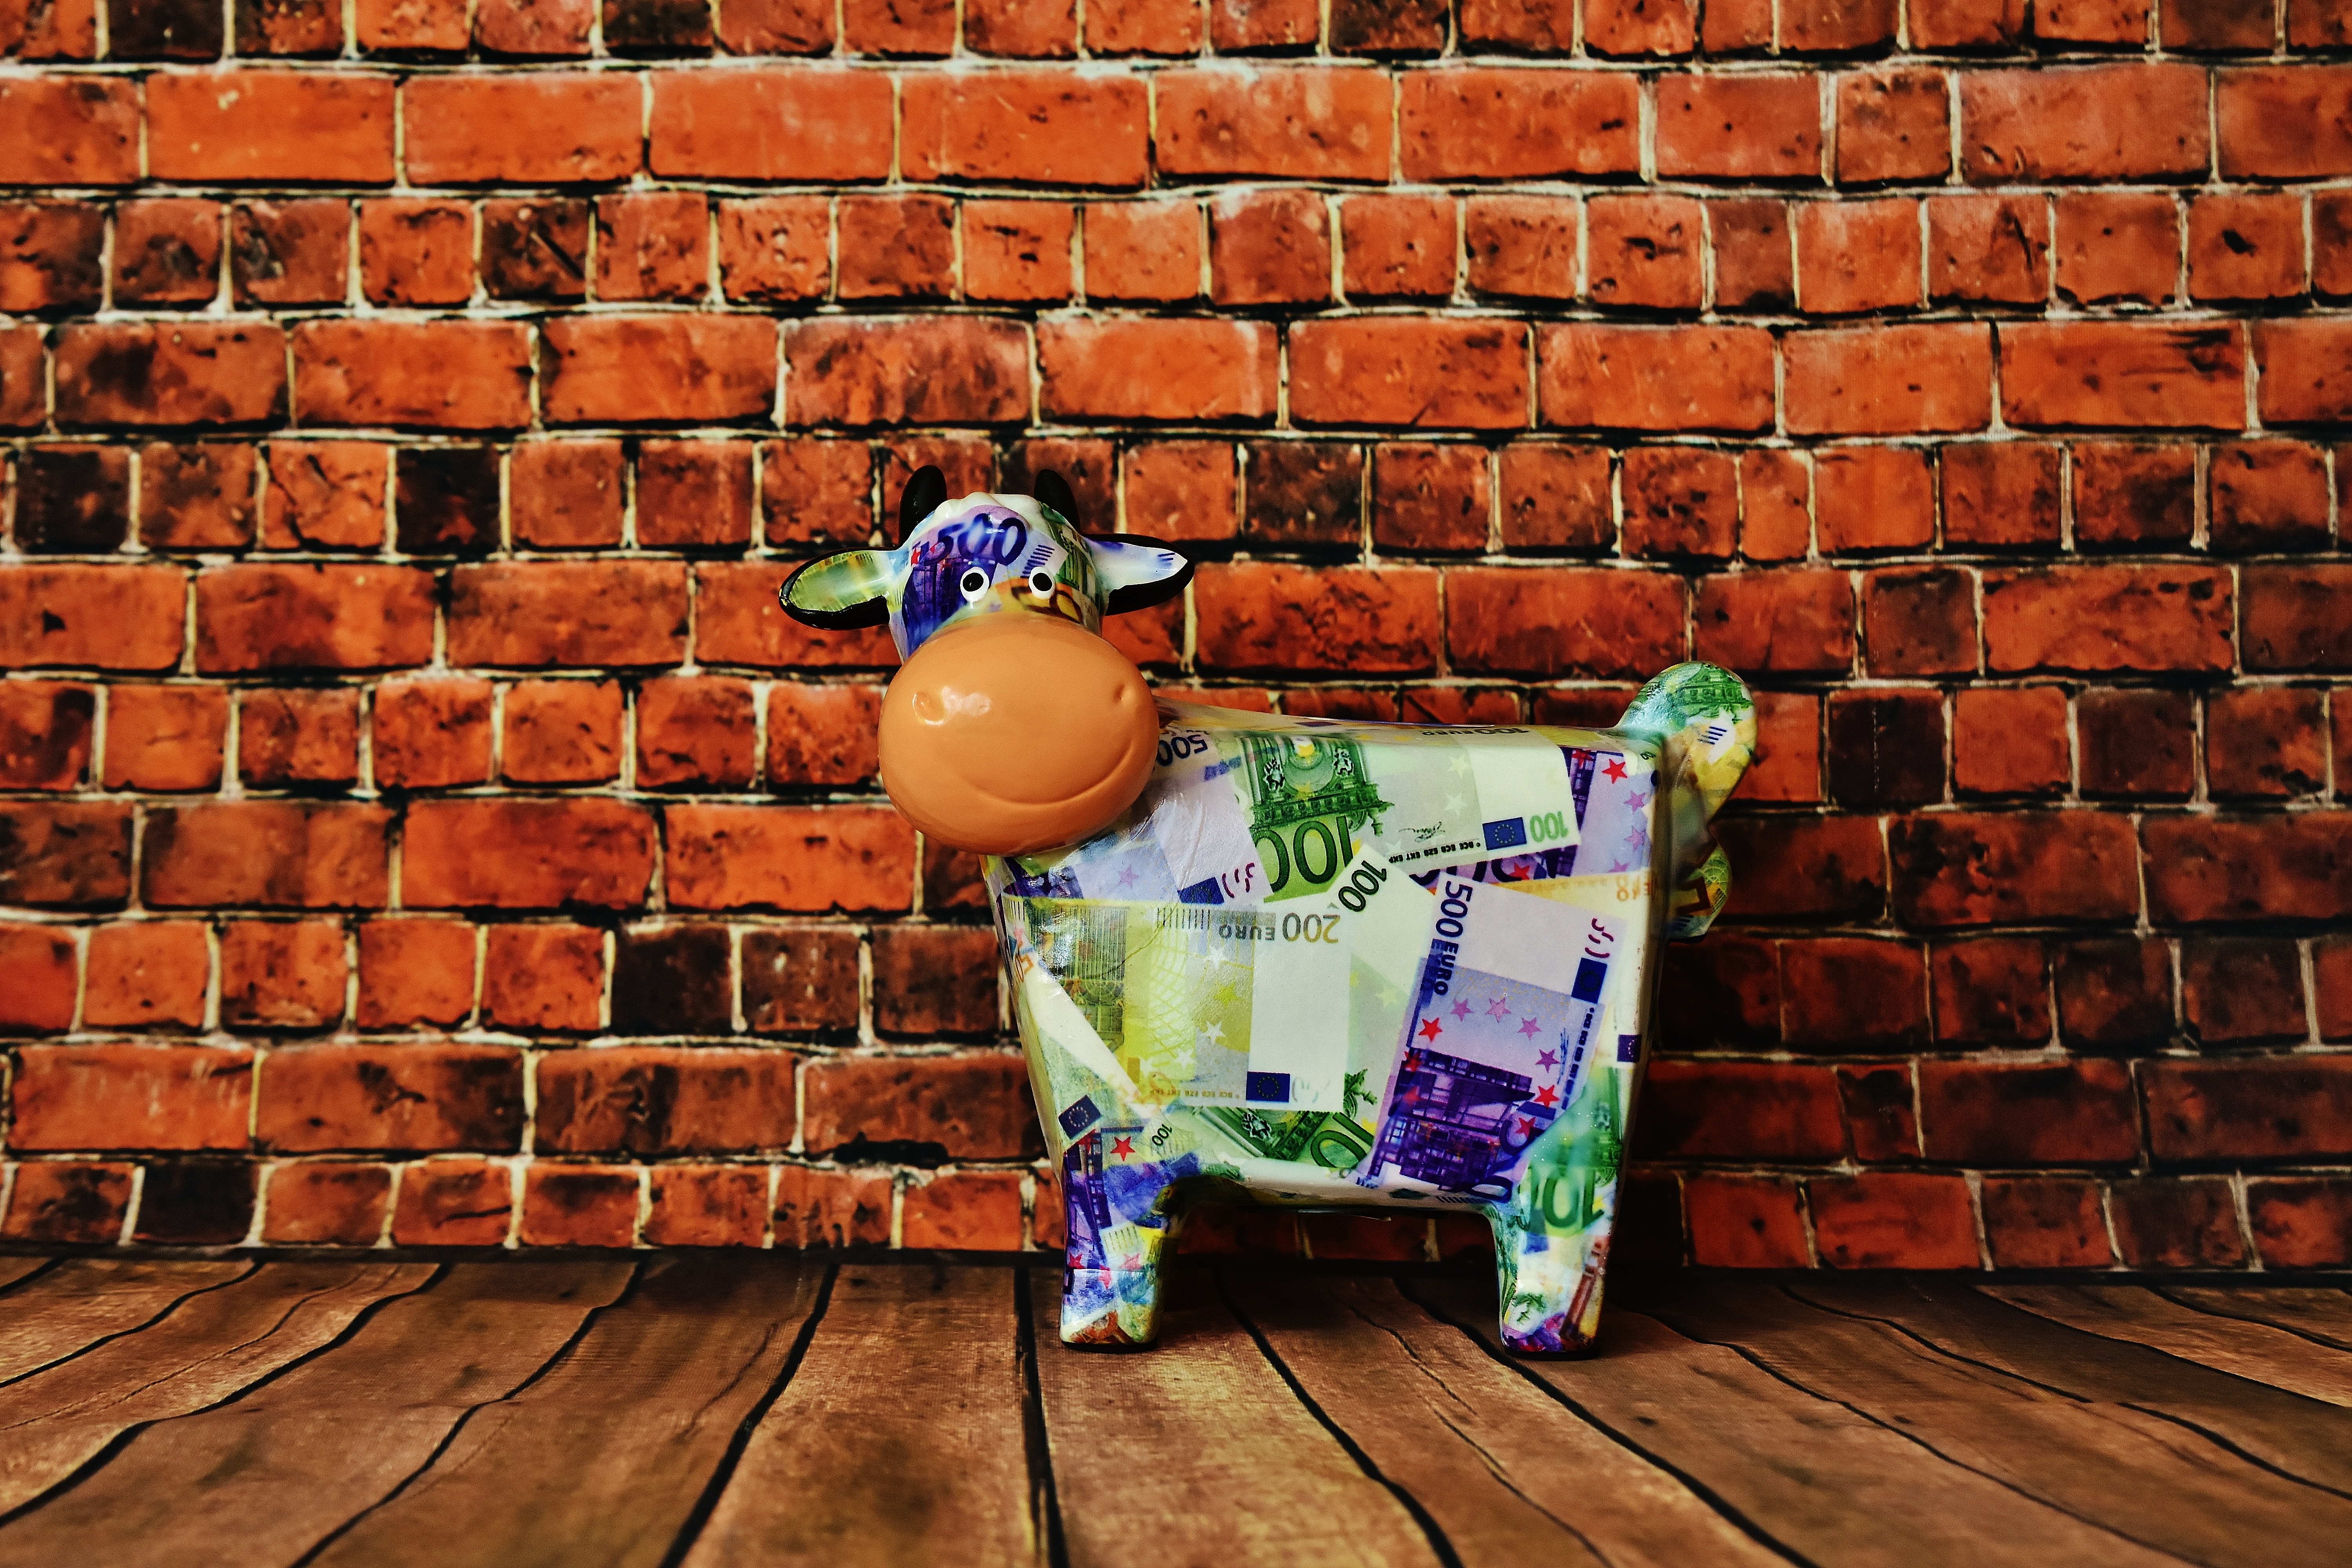
wood, wall, cow, red, color, brick, material, funny, euro, piggy bank, porcelain, save, screenshot, finance, flooring, economical, bank note